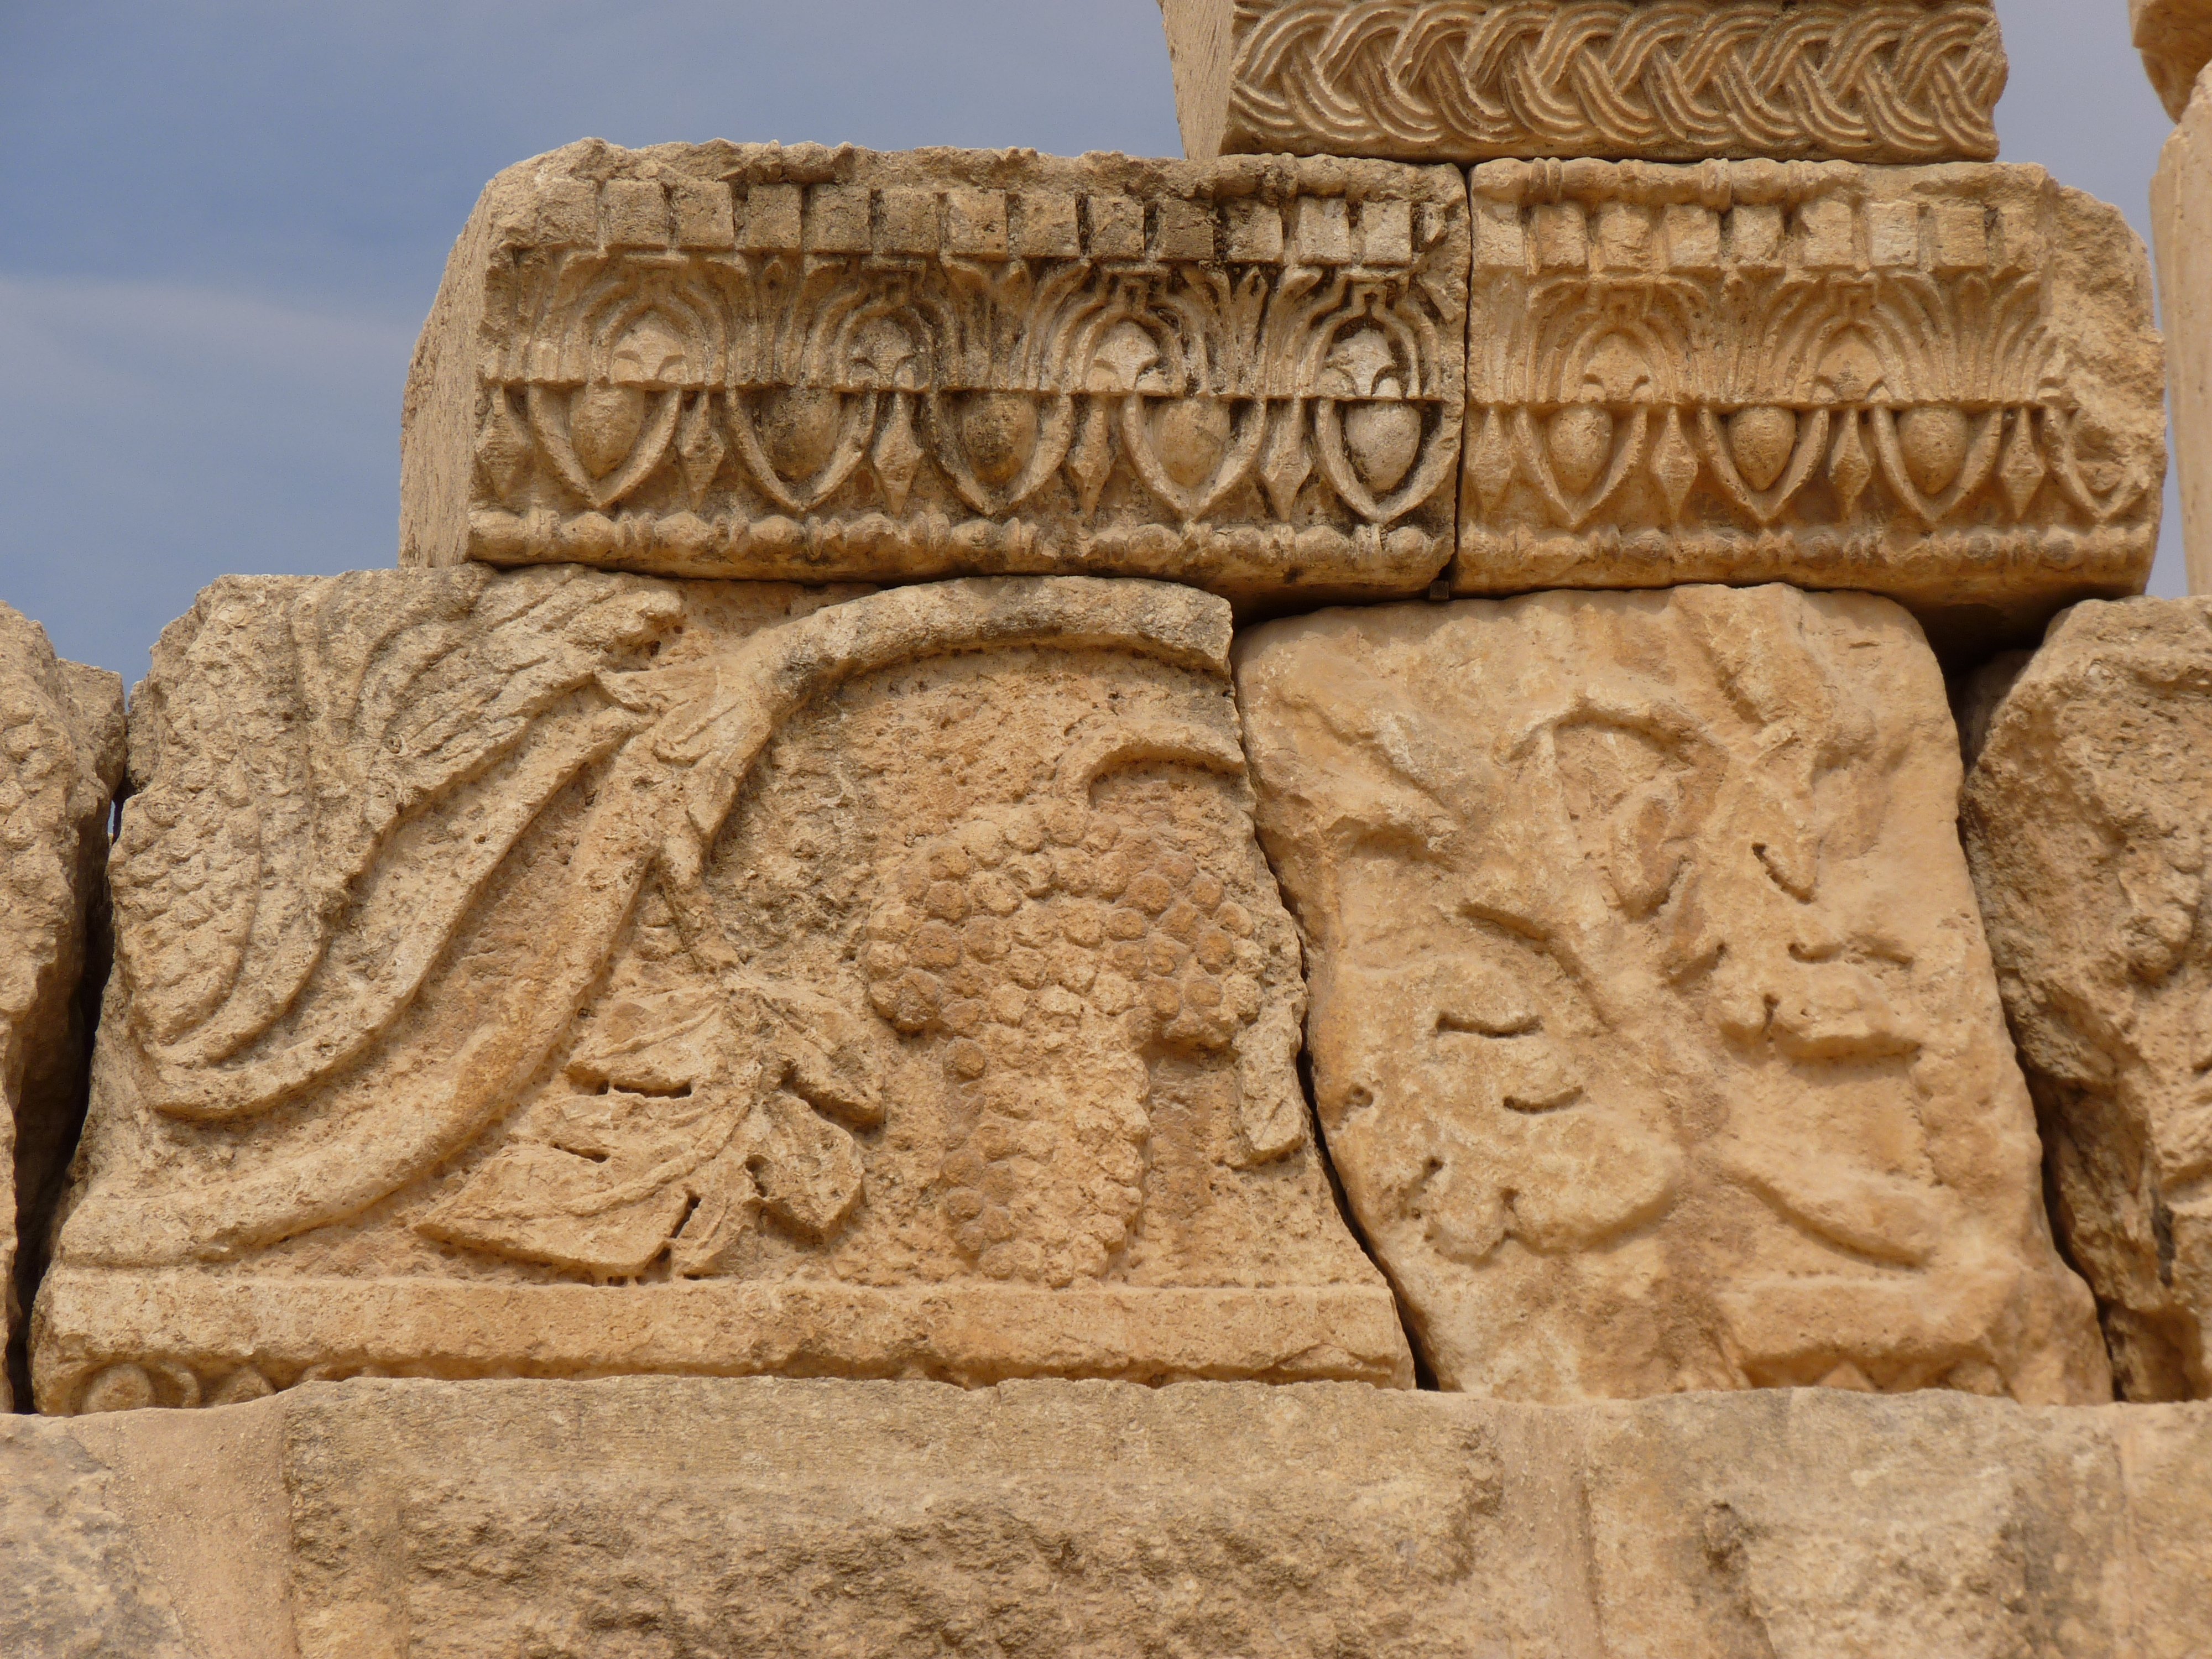
sand, rock, wood, stone, monument, travel, arch, column, holiday, ruin, material, jordan, sculpture, art, geology, temple, badlands, carving, relief, stele, gerasa, middle east, archaeological site, stone carving, ancient history, temple of artemis, jerash